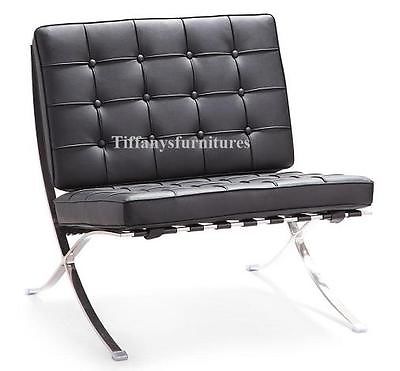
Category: chair